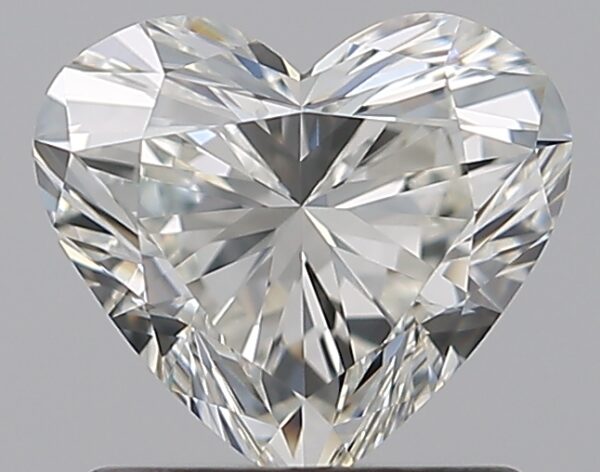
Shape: heart
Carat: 0.93
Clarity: VS1
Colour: I
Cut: EX
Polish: EX
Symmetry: EX
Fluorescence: F
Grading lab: GIA
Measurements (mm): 6.08 x 6.84 x 3.92